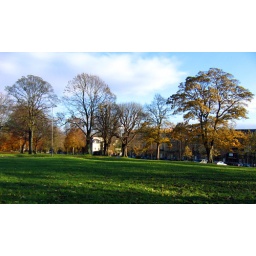
One of the green locations near clifton bridge